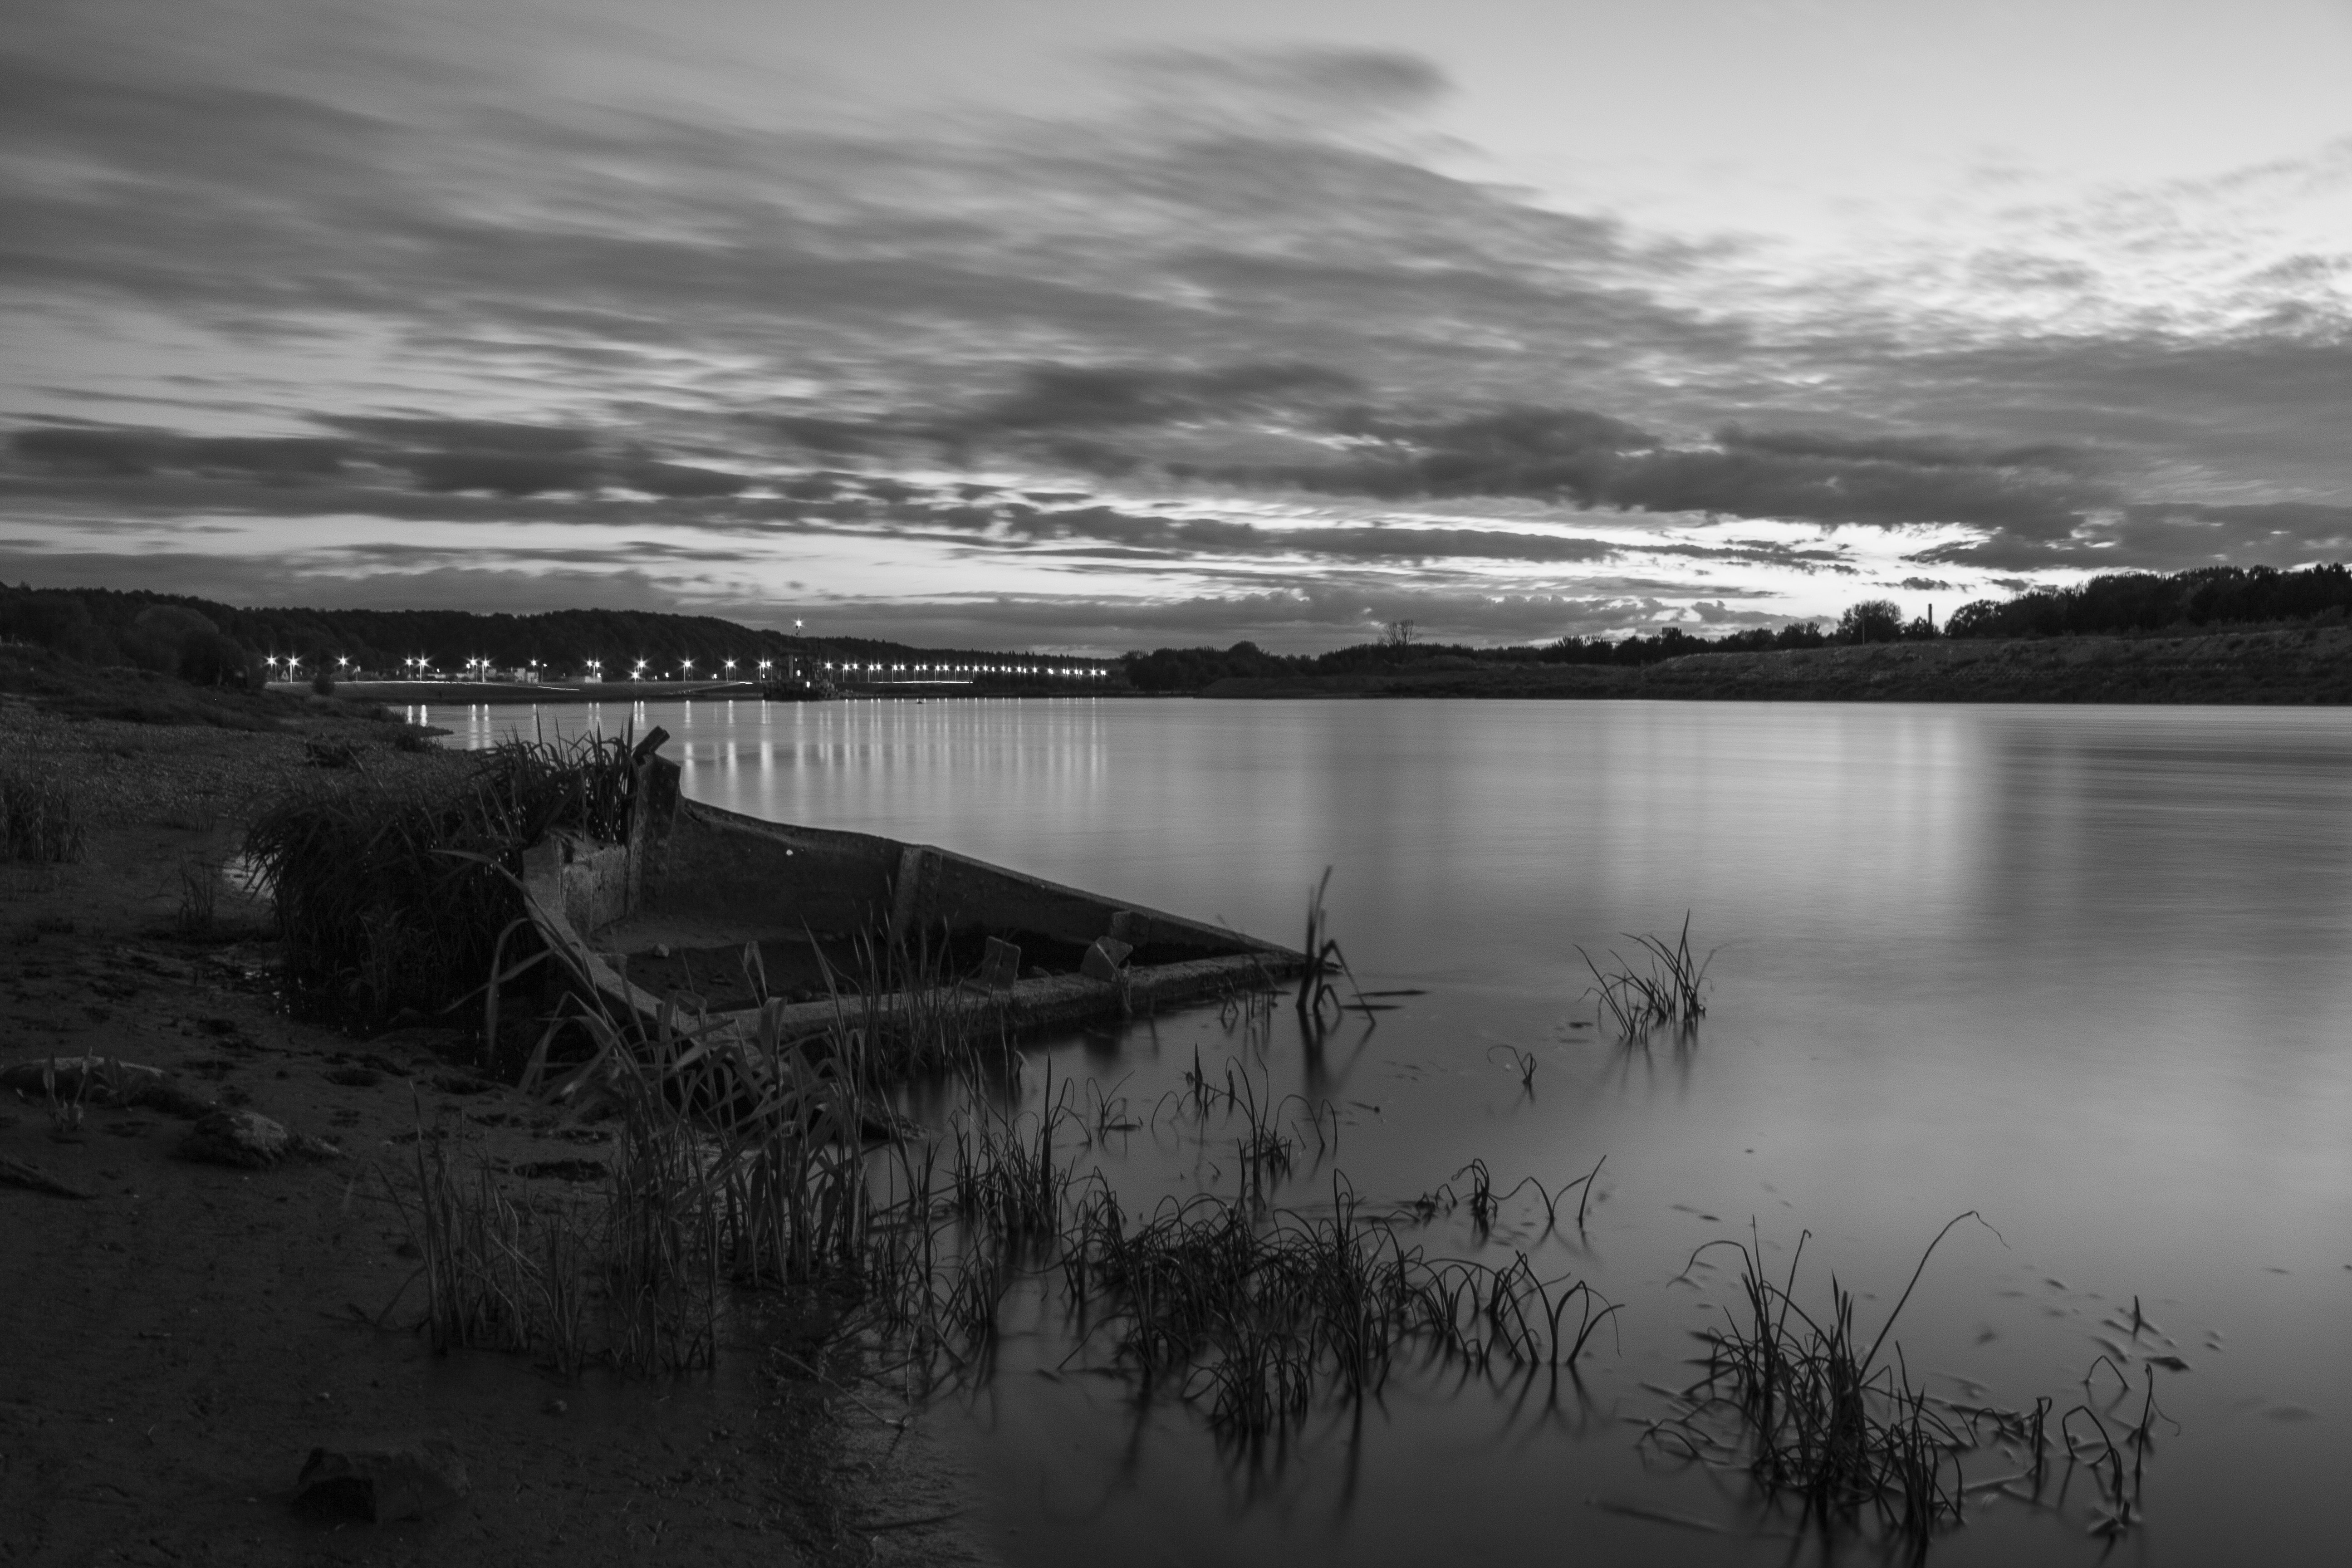
landscape, sea, coast, water, nature, horizon, cloud, black and white, sky, mist, sunlight, morning, wave, lake, dawn, dusk, evening, reflection, darkness, black, monochrome, outdoors, clouds, loch, monochrome photography, atmospheric phenomenon